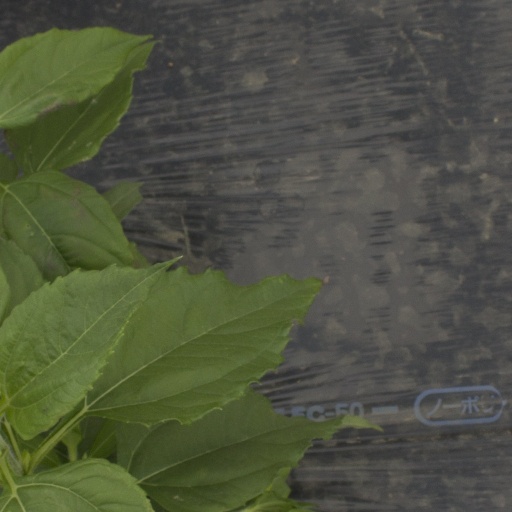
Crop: Jerusalem artichoke